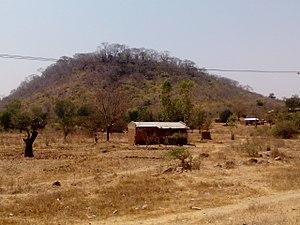
La colline de Mbande est un site archéologique du nord du Malawi, près de Karonga.
La guerre de Karonga est une série d'affrontements armés qui se déroulent entre la mi-1887 et la mi-1889 près de Karonga, au nord du lac Malawi, qui opposent l'entreprise écossaise African Lakes Corporation et des éléments armés du peuple Ngonde d'un côté, et des commerçants Swahilis alliés aux Henga de l'autre. Au XIXᵉ siècle, on l'appelle la « guerre arabe » en dépit du fait que très peu d'Arabes au sens effectif du terme soient impliqués. Les faits sont antérieurs à la création officielle du protectorat britannique d'Afrique centrale en 1891, mais l'implication européenne, celle de l'African Lakes Corporation et celle des Allemands qui veulent empêcher la traite esclavagiste autour du lac Tanganyika en Afrique orientale allemande, rompt l'équilibre entre les Ngonde et leurs voisins, ce qui crée les conditions du conflit.